Tsubasa Oozora

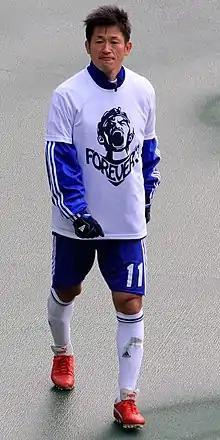
An image depicting a Japanese football player

Manga author Yōichi Takahashi created Tsubasa Oozora as a part of a growth story intended to show the readers and viewers how characters are developed through the plot. He gave Tsubasa multiple rivals with differing traits to make his matches more challenging. Jun Misugi was at first a superior player to Tsubasa but Takahashi made Misugi suffer from heart problems to bring more conflict into the match between the two players. Fans had pointed out that Tsubasa's teams always tend to win or tie but never lose; Takahashi stated that to make the story longer, he had to make the protagonist's team participate in more matches and that readers want strong characters, which resulted in Tsubasa being a prodigy. Tsubasa's first team, the Nankatsu, was based on a team Takahashi took part in as child that aimed to become a first-category team despite being low-skilled at the time. In retrospect, Takahashi said Tsubasa was a less realistic character than other protagonists he had created; most notably the character Kyosuke Kano from the "" series was written to be more realistic and had to face family issues and relearn the rules of the sport. When he began writing the original series, Takahashi told readers Tsubasa was a football player whom the players could relate if they cared about the sport.